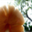
Label: mushroom